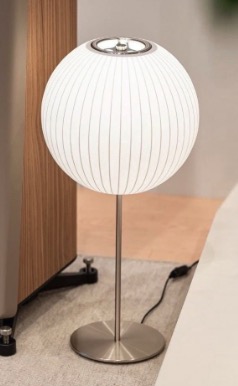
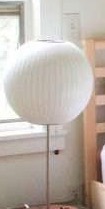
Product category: misc
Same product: yes